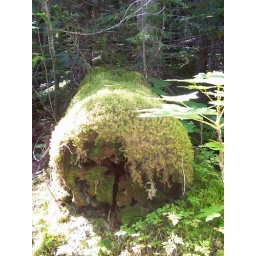
Moss took over everything on the forest floor. Lush, green and beautiful...just don't sit down for too long!